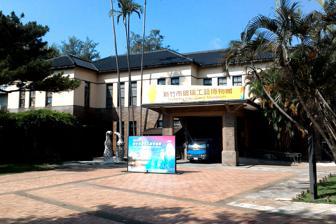
Building: Glass Museum of Hsinchu City
Country: Taiwan
Year built: 1936
Museum in East, Hsinchu City, Taiwan Glass Museum of Hsinchu City 新竹市立玻璃工藝博物館 Established 18 December 1999 Location East , Hsinchu City , Taiwan Coordinates 24°48′05″N 120°58′41″E / 24.80139°N 120.97806°E / 24.80139; 120.97806 Type museum Architect Chi Tieh-nan, Chen Kuo-ning The Glass Museum of Hsinchu City ( traditional Chinese : 新竹市立玻璃工藝博物館 ; simplified Chinese : 新竹市立玻璃工艺博物馆 ; pinyin : Xīnzhú Shìlì Bōlí Gōngyì Bówùguǎn ; Wade–Giles : Hsin 1 -chu 2 Shih 4 -li 4 Po 1 -li 2 Kung 1 -i 4 Po 2 -wu 4 -kuan 3 ) is a museum of glass art in East District , Hsinchu City , Taiwan . History The museum building was originally constructed in 1936 for lodging and resting of Japanese royal family and government officials when they visit Taiwan. The building was converted into the Glass Museum of Hsinchu City on 18 December 1999. Objectives The museum has the following objectives: Combine cultural and sightseeing resources to help promoting the glass industry of Hsinchu Let the public and business personnel participate in and understand the exploration and application of the glass industry in Hsinchu Architecture The museum building retains its European style of oriental modern architecture through the standing bricks on the southeast corner of the building and the classical image of the foyer. Service functions The museum has the following functions: Administration Exhibition Collection Educational learning Public service Transportation The museum is accessible within walking distance east from Hsinchu Station of Taiwan Railways . See also List of museums in Taiwan References